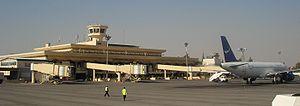
L'aéroport international d'Alep, aussi connu sous le nom d'aéroport d'Alep-Nejrab est un aéroport international desservant la ville d'Alep, en Syrie. D'une capacité de 2,5 millions de passagers par an il servait auparavant de hub secondaire à la compagnie aérienne Syrian Air.